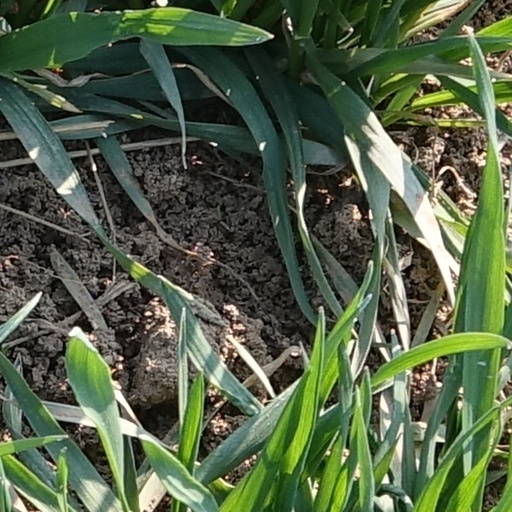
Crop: wheat